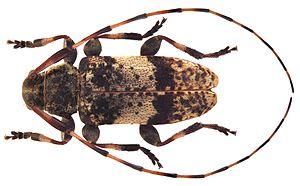
Leiopus nebulosus est un insecte coléoptère longicorne.